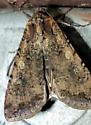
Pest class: cutworms